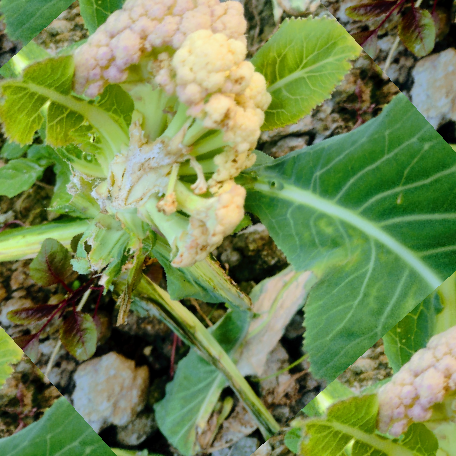
Label: Bacterial spot rot